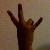
The image shows a hand gesture representing the number 7 in Indian Sign Language.